Ang Larawan

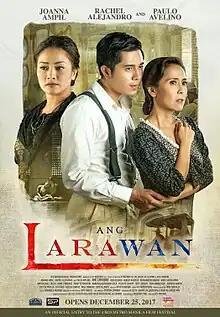
Official theatrical release poster

Ang Larawan, internationally released as The Portrait, is a 2017 Philippine musical film directed by Loy Arcenas.